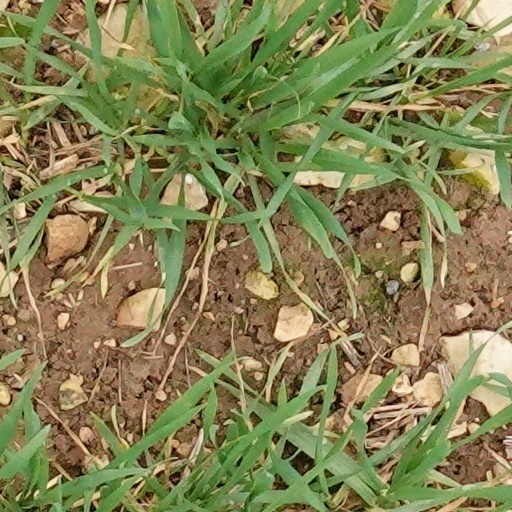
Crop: wheat